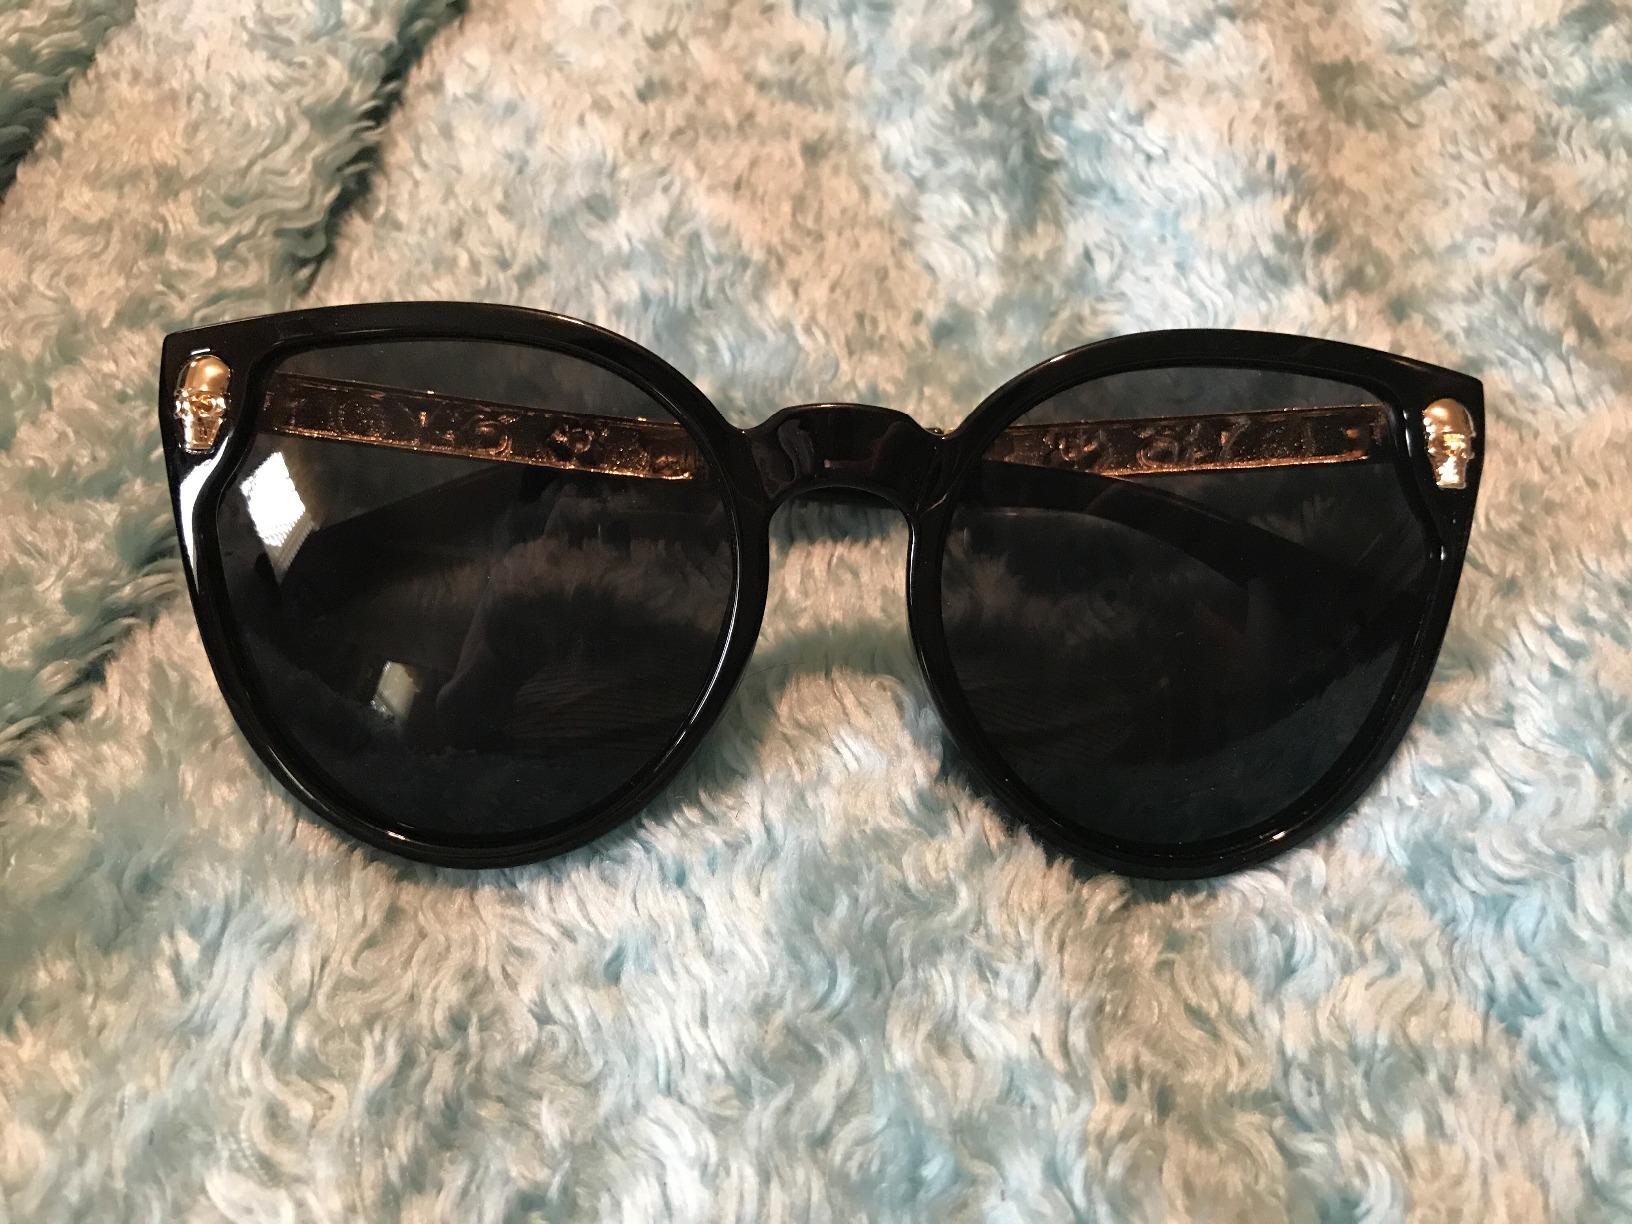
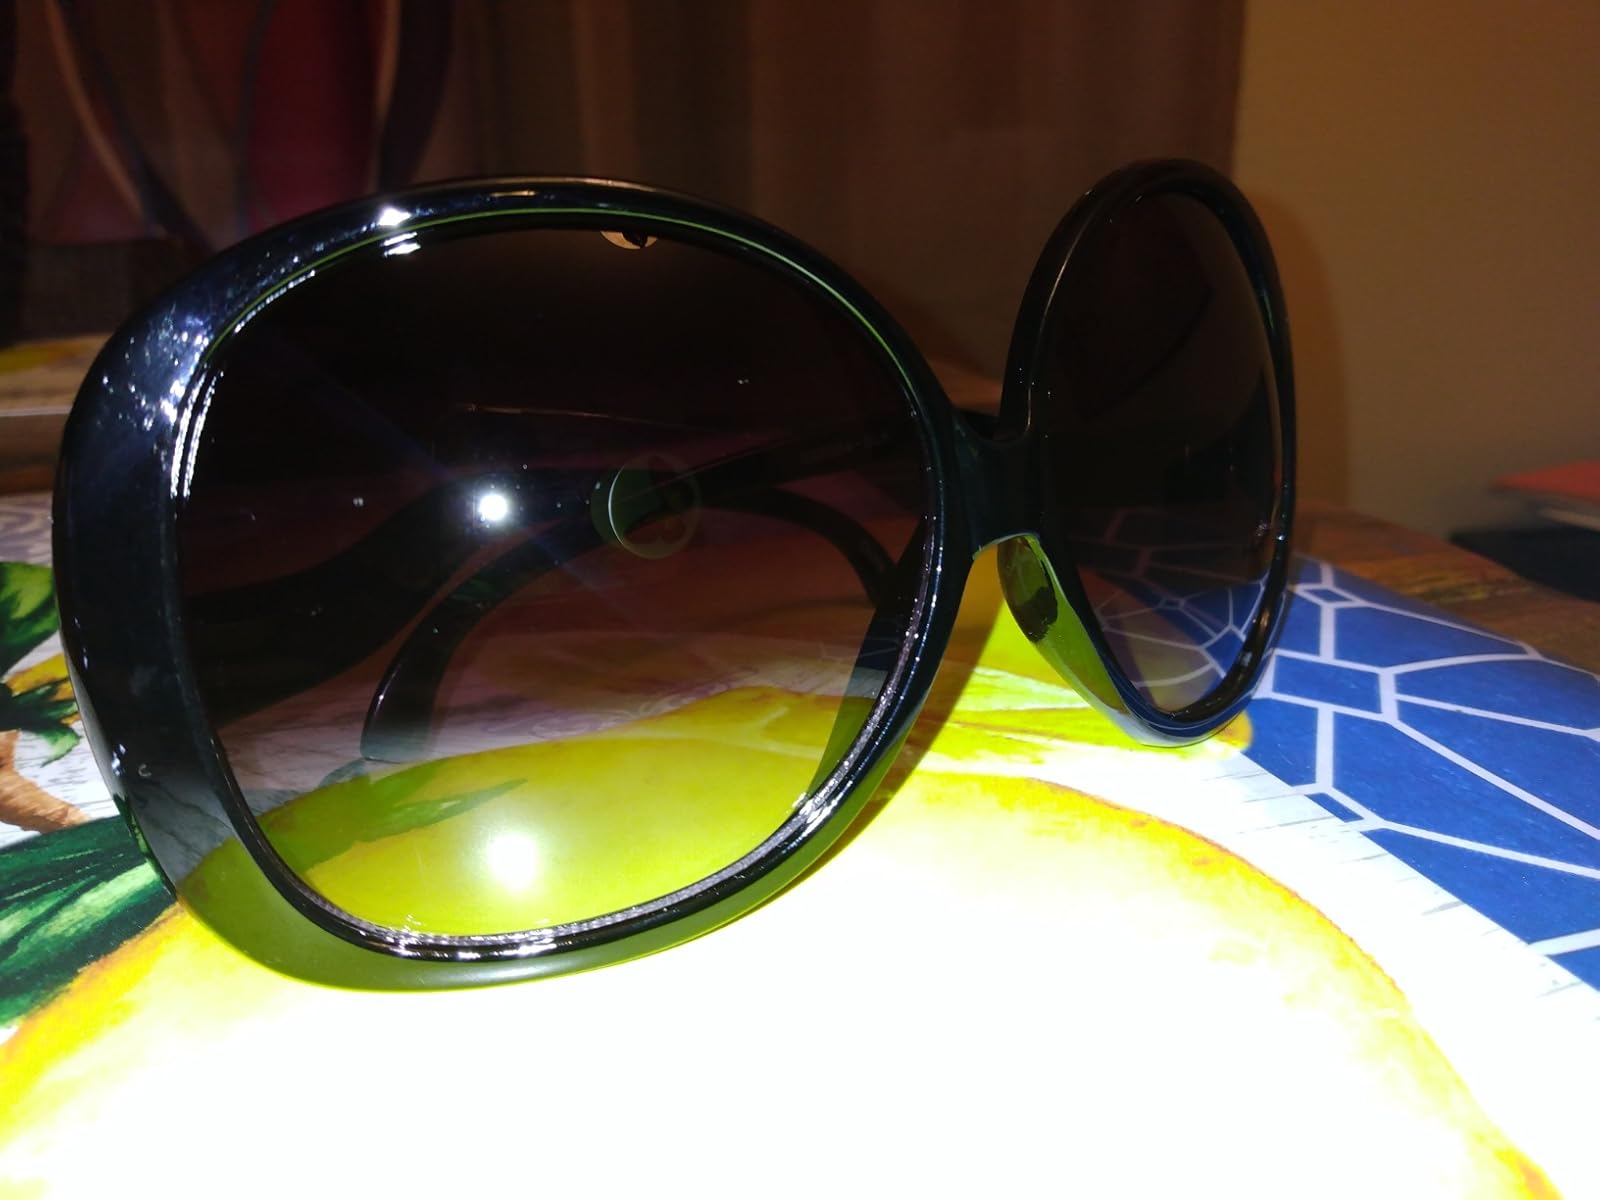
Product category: accessories_sunglasses
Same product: no